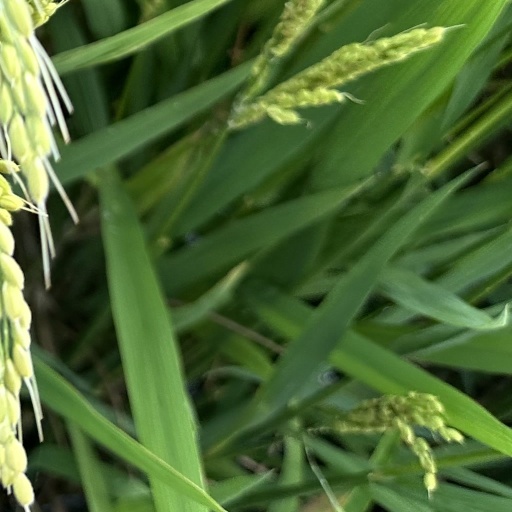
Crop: rice